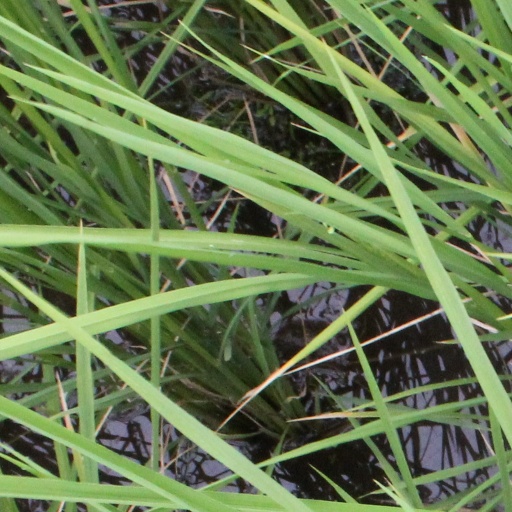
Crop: rice